District of Columbia federal voting rights

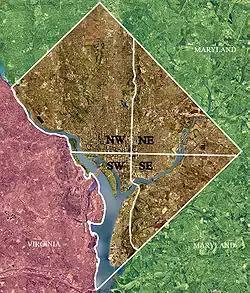
Satellite view of the District of Columbia in relation to the states of Maryland and Virginia.

The voting rights of citizens in the District of Columbia differ from the rights of citizens in the 50 U.S. states. The United States Constitution grants each state voting representation in both houses of the United States Congress. It defines the federal district as being outside of any state and does not grant it any voting representation in Congress. The Constitution grants Congress exclusive jurisdiction over the District in "all cases whatsoever".